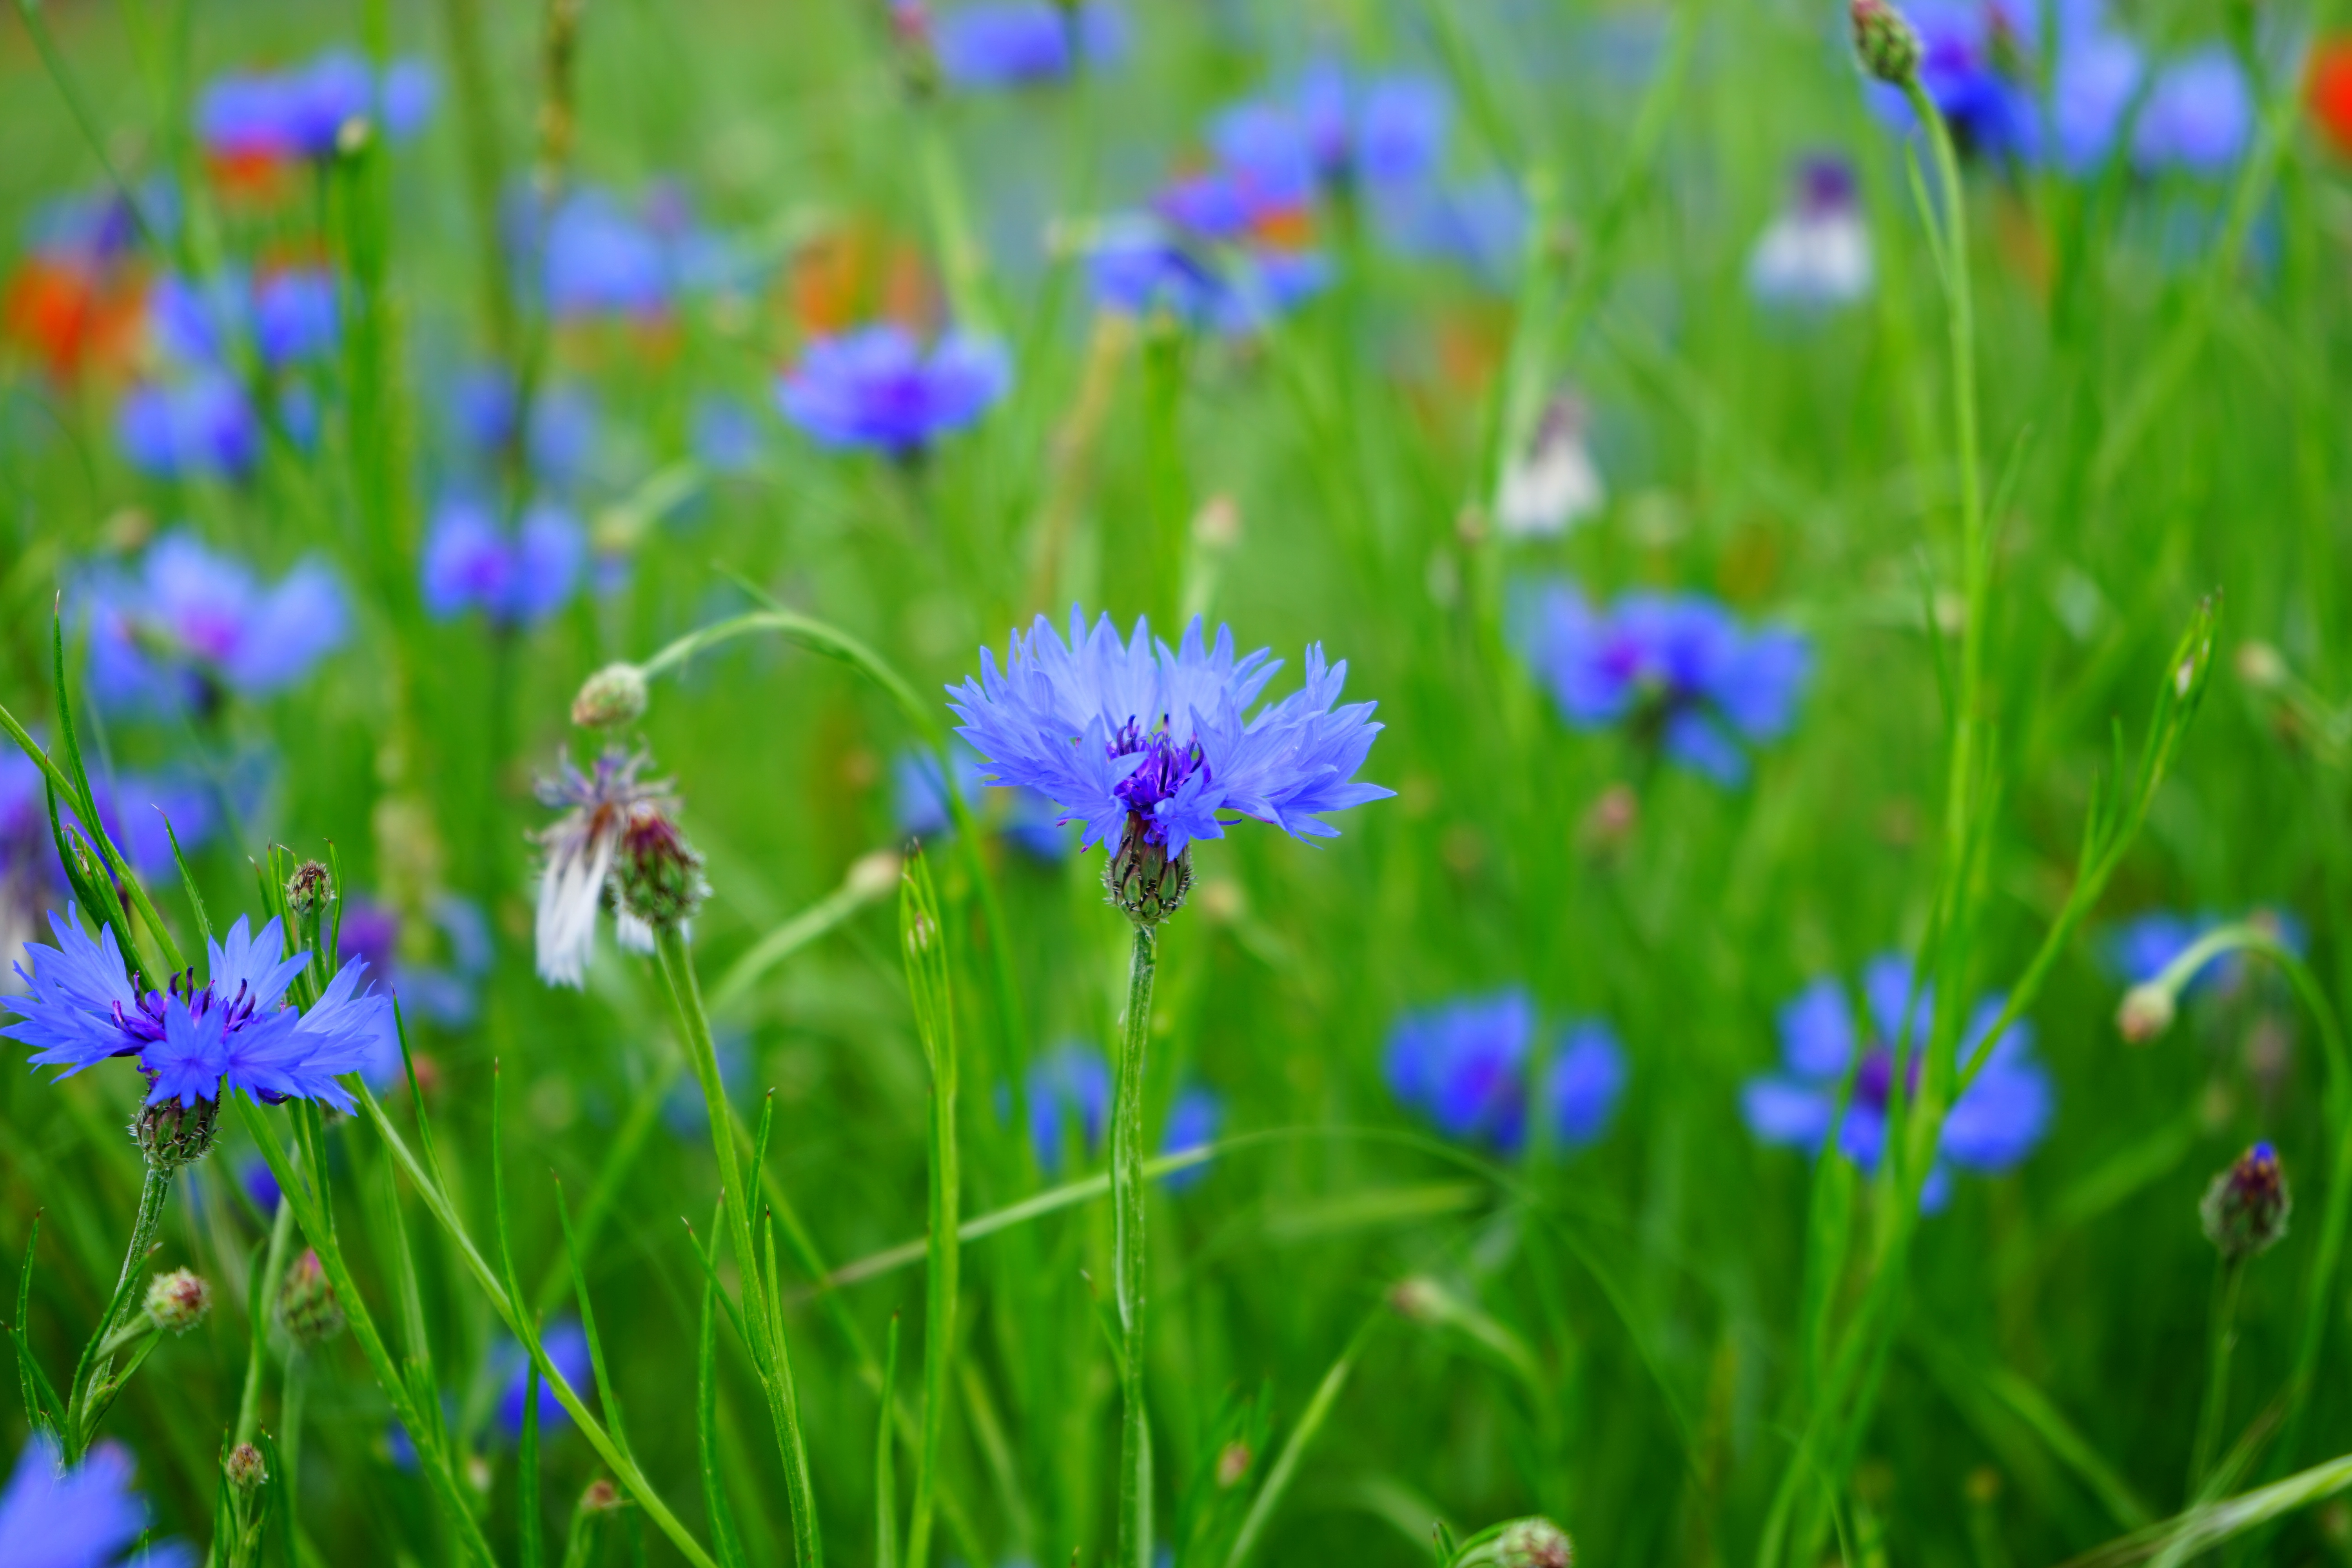
nature, grass, blossom, plant, field, lawn, meadow, prairie, flower, bloom, herb, produce, blue, flora, wildflower, centaurea cyanus, cornflower, grassland, asteraceae, centaurea, habitat, knapweed, chicory, kwast, schneider, sky blue, composites, macro photography, hunger, flowering plant, small flower, light blue, blue cap, zyane, blaufruchtblust, bloch k hreblome, chorenpluem, fless n durt, hungerblom, karenbloimeken, karnblume, koren blum, kooreblome, blue kornn gelein, k rnbleamen, rock blum, roggebl me, roggenblom, rye flower, rogghebloem, ruschelinc, clam elke, blue schneider, sechel, crescent flower, str mpsen, thremse, tr mpst, trehms, trembsen, tremisse, trempen, brats trems, tremse, weydblum, far blum, zacharias flower, goat leg, annual plant, natural environment, grass family, land plant